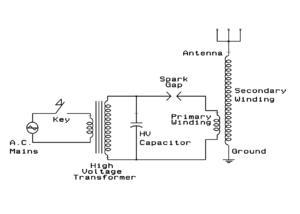
Émetteur radiotélégraphique à ondes amorties. (Utilisé sur 500 kHz marine).